Bevanism

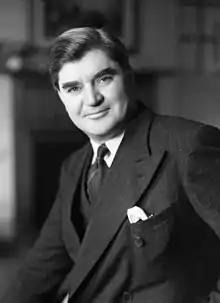
Aneurin Bevan

Bevanism was a movement on the left wing of the Labour Party in the late 1950s led by Aneurin Bevan which also included Richard Crossman, Michael Foot and Barbara Castle. Bevanism was opposed by the Gaitskellites, moderate social democrats within the party. The Gaitskellites typically won most of the battles inside Parliament, but Bevanism was stronger among local Labour activists. The Bevanites split over the issue of nuclear weapons, and the movement faded away after Bevan died in 1960.